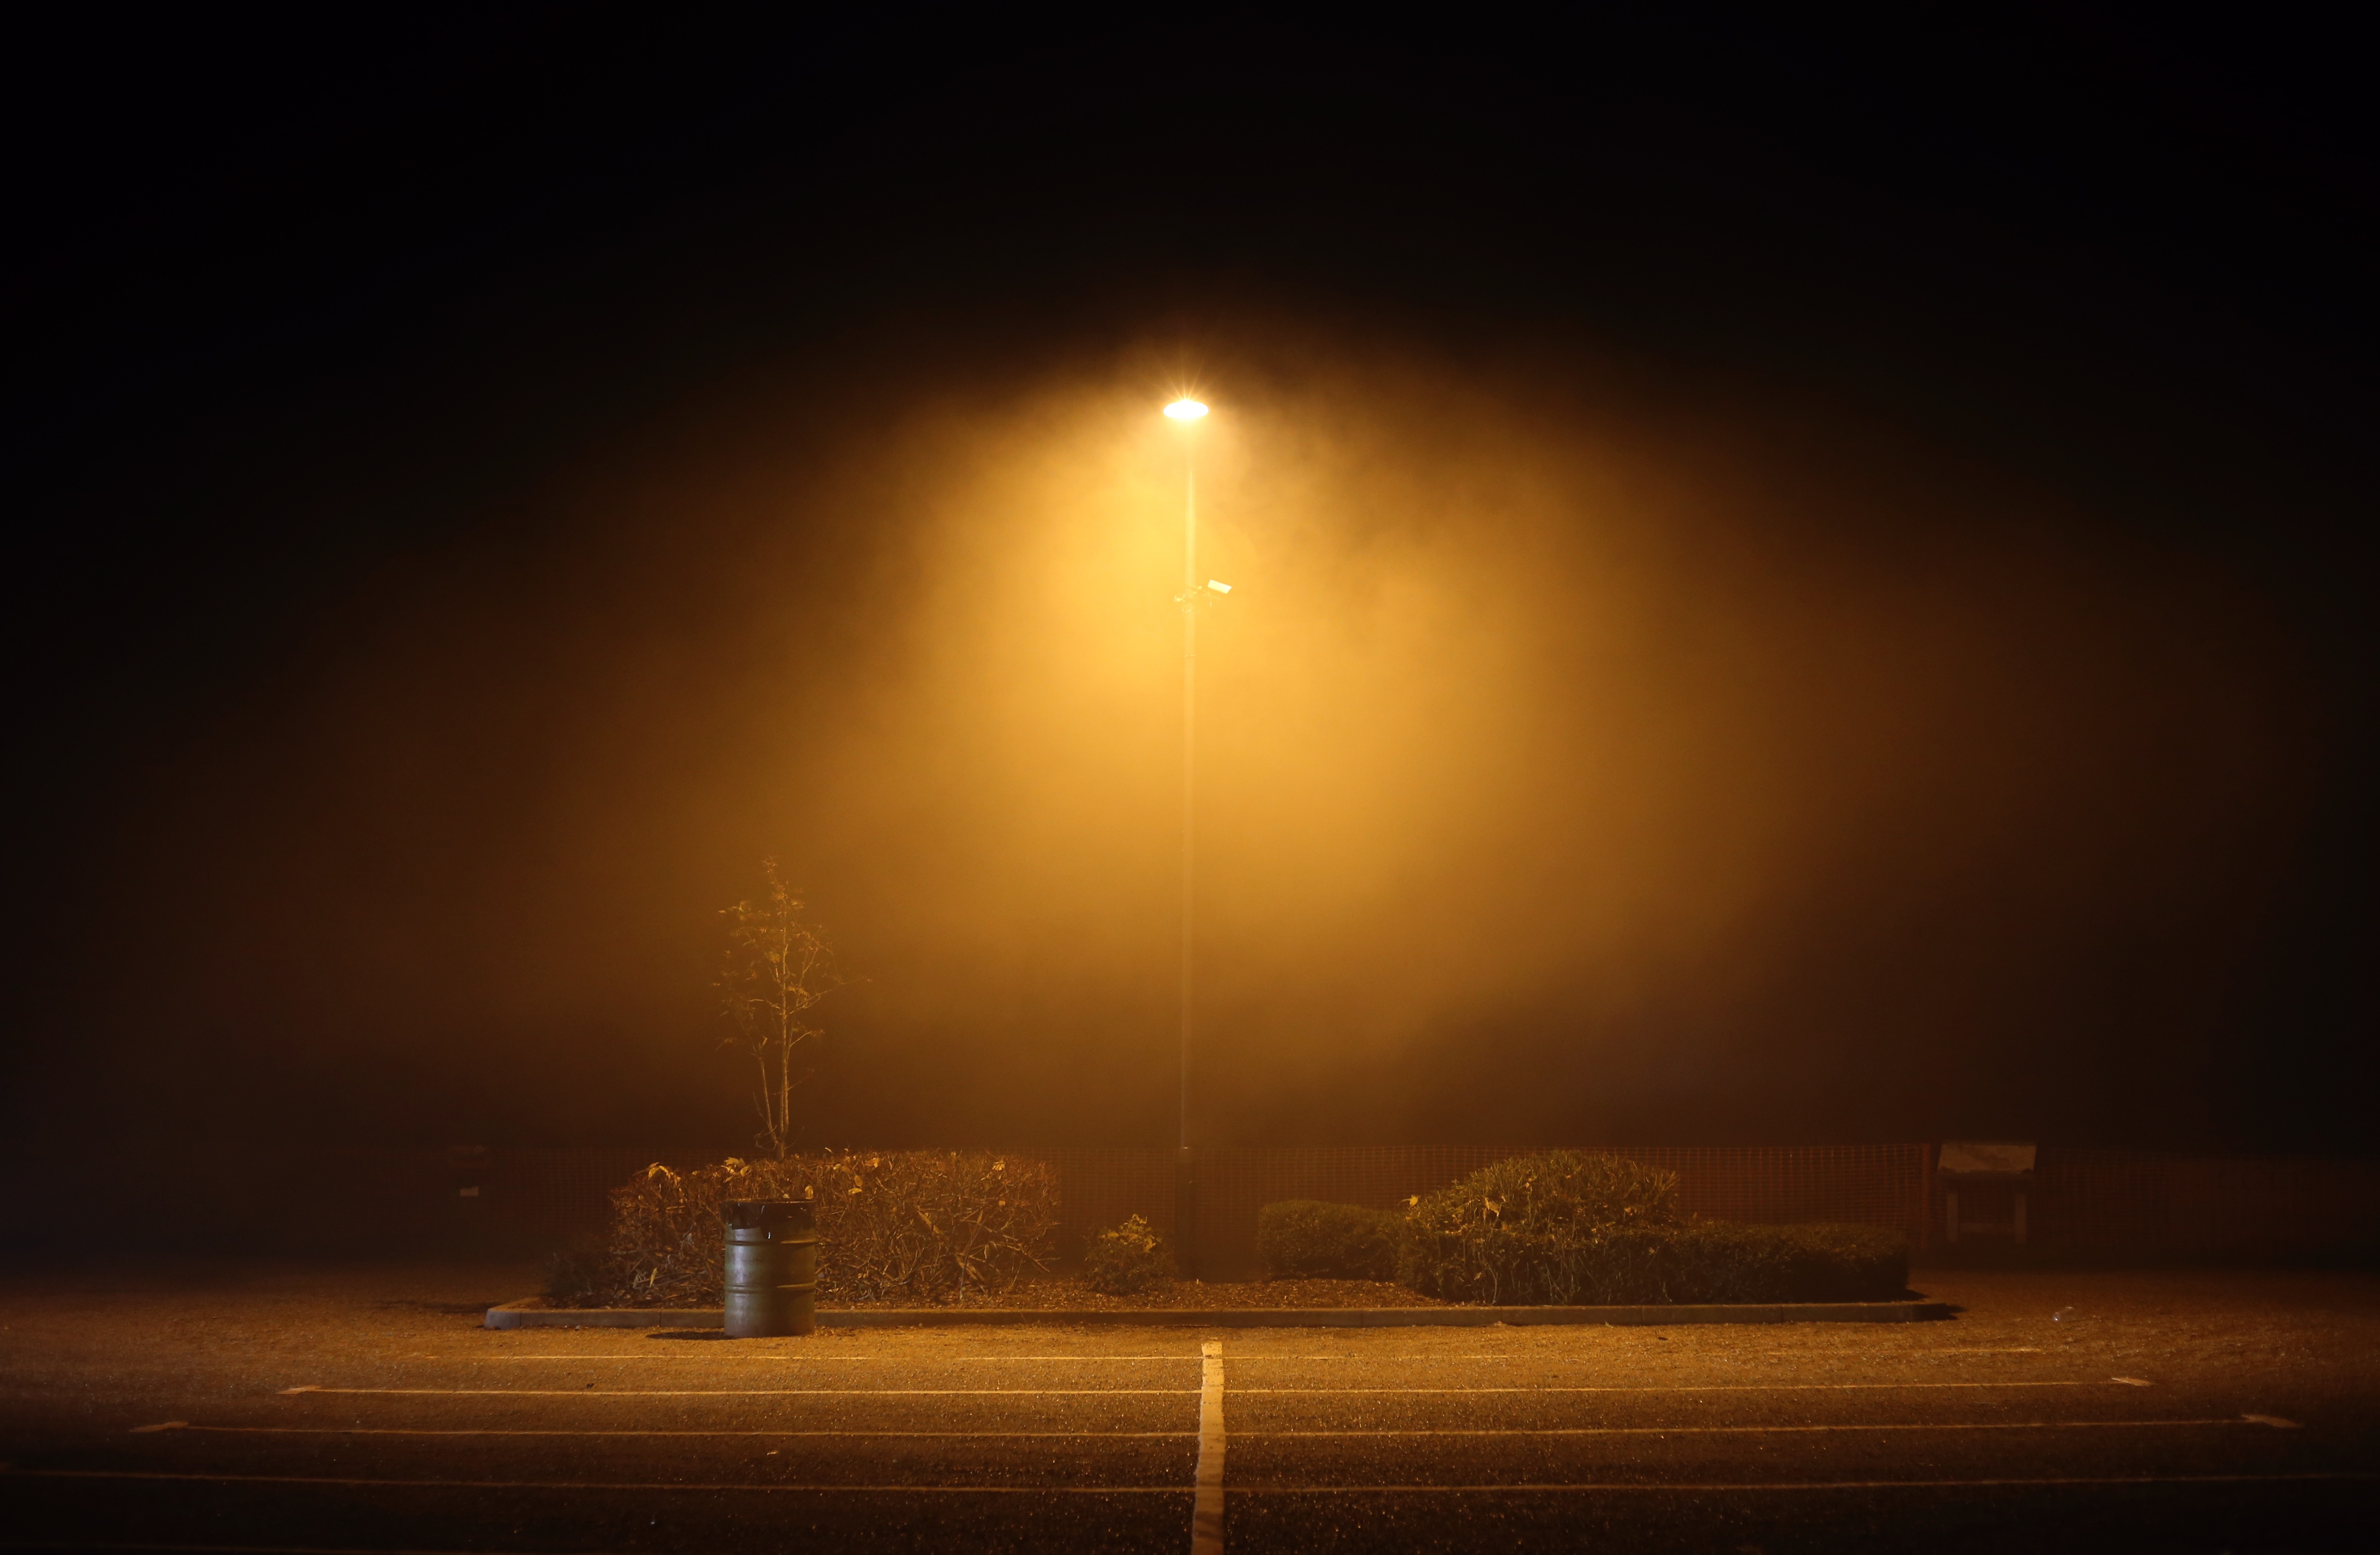
light, fog, night, sunlight, dawn, atmosphere, evening, darkness, street light, lighting, astronomical object, atmospheric phenomenon